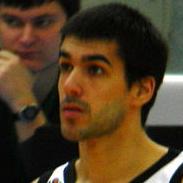
Age: 24